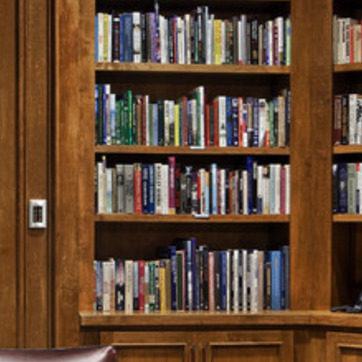
Material: paper